Military history of the Republic of Venice

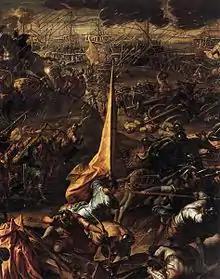
A depiction of the attack on Zadar, painted by Tintoretto in 1584

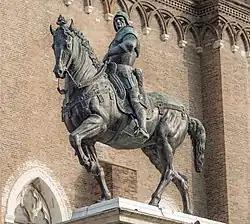
Statue of Bartolomeo Colleoni by Andrea del Verrocchio

In 1345, as part of the Croatian-Venetian wars, some 20,000 or more Venetian troops were sent to capture Zadar, a Croatian city in northern Dalmatia. According to the 14th century Croatian manuscript (Latin, the English title is "Siege of Zadar"), these forces were joined by twelve ships arriving in Zadar on August 12, 1345, led by Commander-in-Chief Peter da Canale. A 16-month long siege ensued, with Venetian land and naval forces attempting a number of military operations to break the siege. The manuscript describes da Canale unsuccessfully attempting to break chains in Zadar's port at the beginning of the siege, on September 6, 1345.